Jonathan Viera

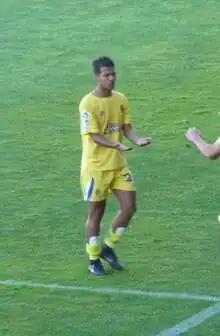
Viera playing for Las Palmas in 2011

Born in Las Palmas, Viera finished his youth career with hometown club Las Palmas, where he earned the nickname Romário. He made his senior debut with the reserve team, appearing in ten Segunda División B games in the 2008–09 season and suffering relegation. On 18 February 2010, he renewed his contract until June 2013.